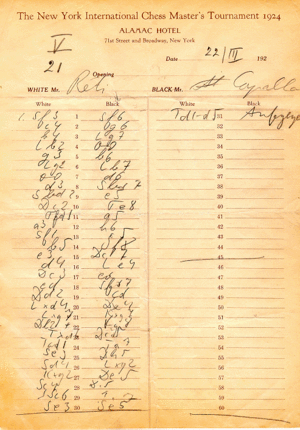
Ce lexique du jeu d'échecs énumère par ordre alphabétique les termes les plus couramment utilisés au jeu d'échecs. Dans certains cas, il existe des pages propres à ces termes.
Le jeu d’échecs oppose deux joueurs de part et d’autre d’un tablier appelé échiquier composé de soixante-quatre cases claires et sombres nommées les cases blanches et les cases noires. Les joueurs jouent à tour de rôle en déplaçant l'une de leurs seize pièces, claires pour le camp des blancs, sombres pour le camp des noirs. Chaque joueur possède au départ un roi, une dame, deux tours, deux fous, deux cavaliers et huit pions. Le but du jeu est d'infliger à son adversaire un échec et mat, une situation dans laquelle le roi d'un joueur est en prise sans qu'il soit possible d'y remédier.